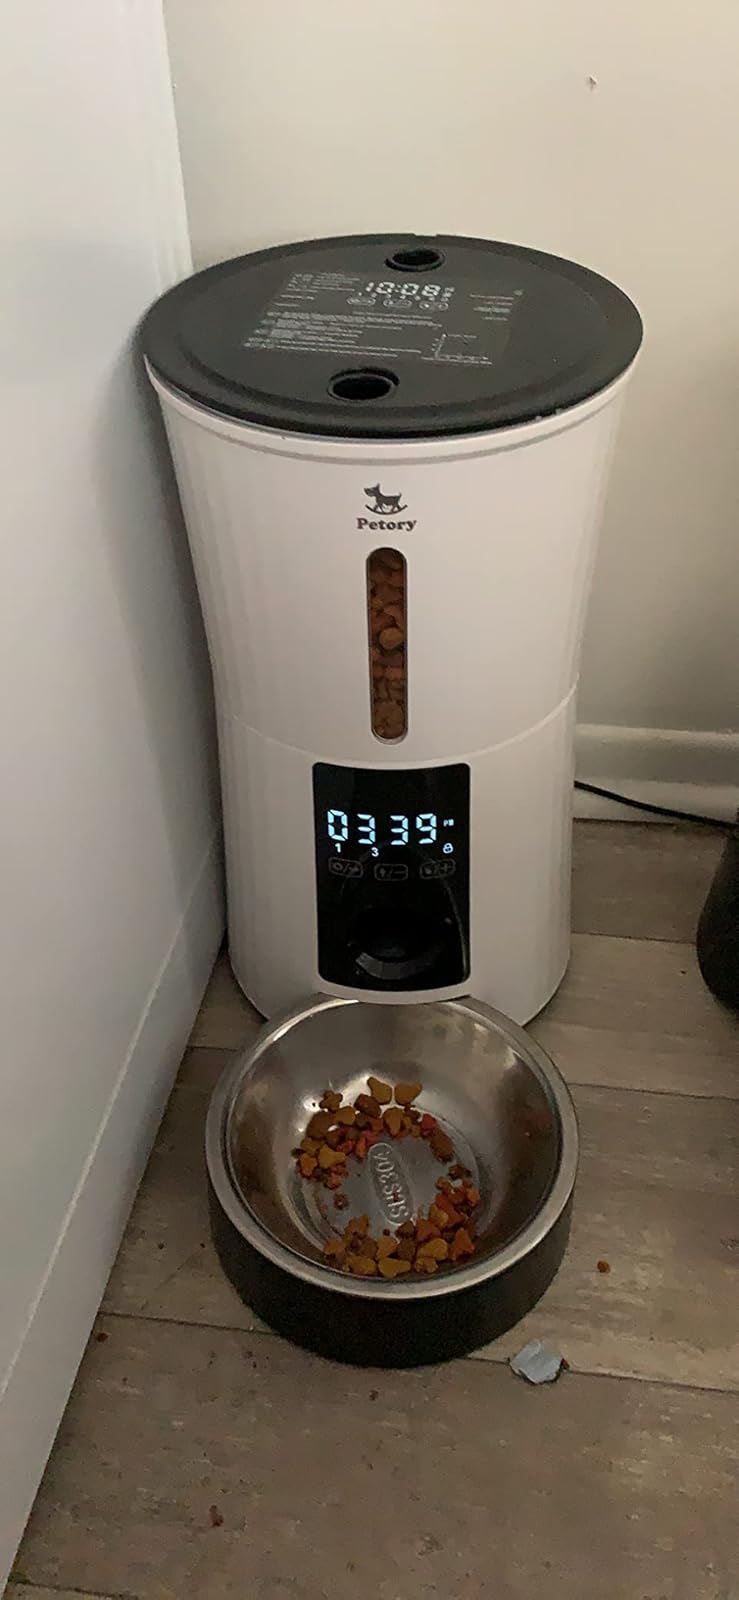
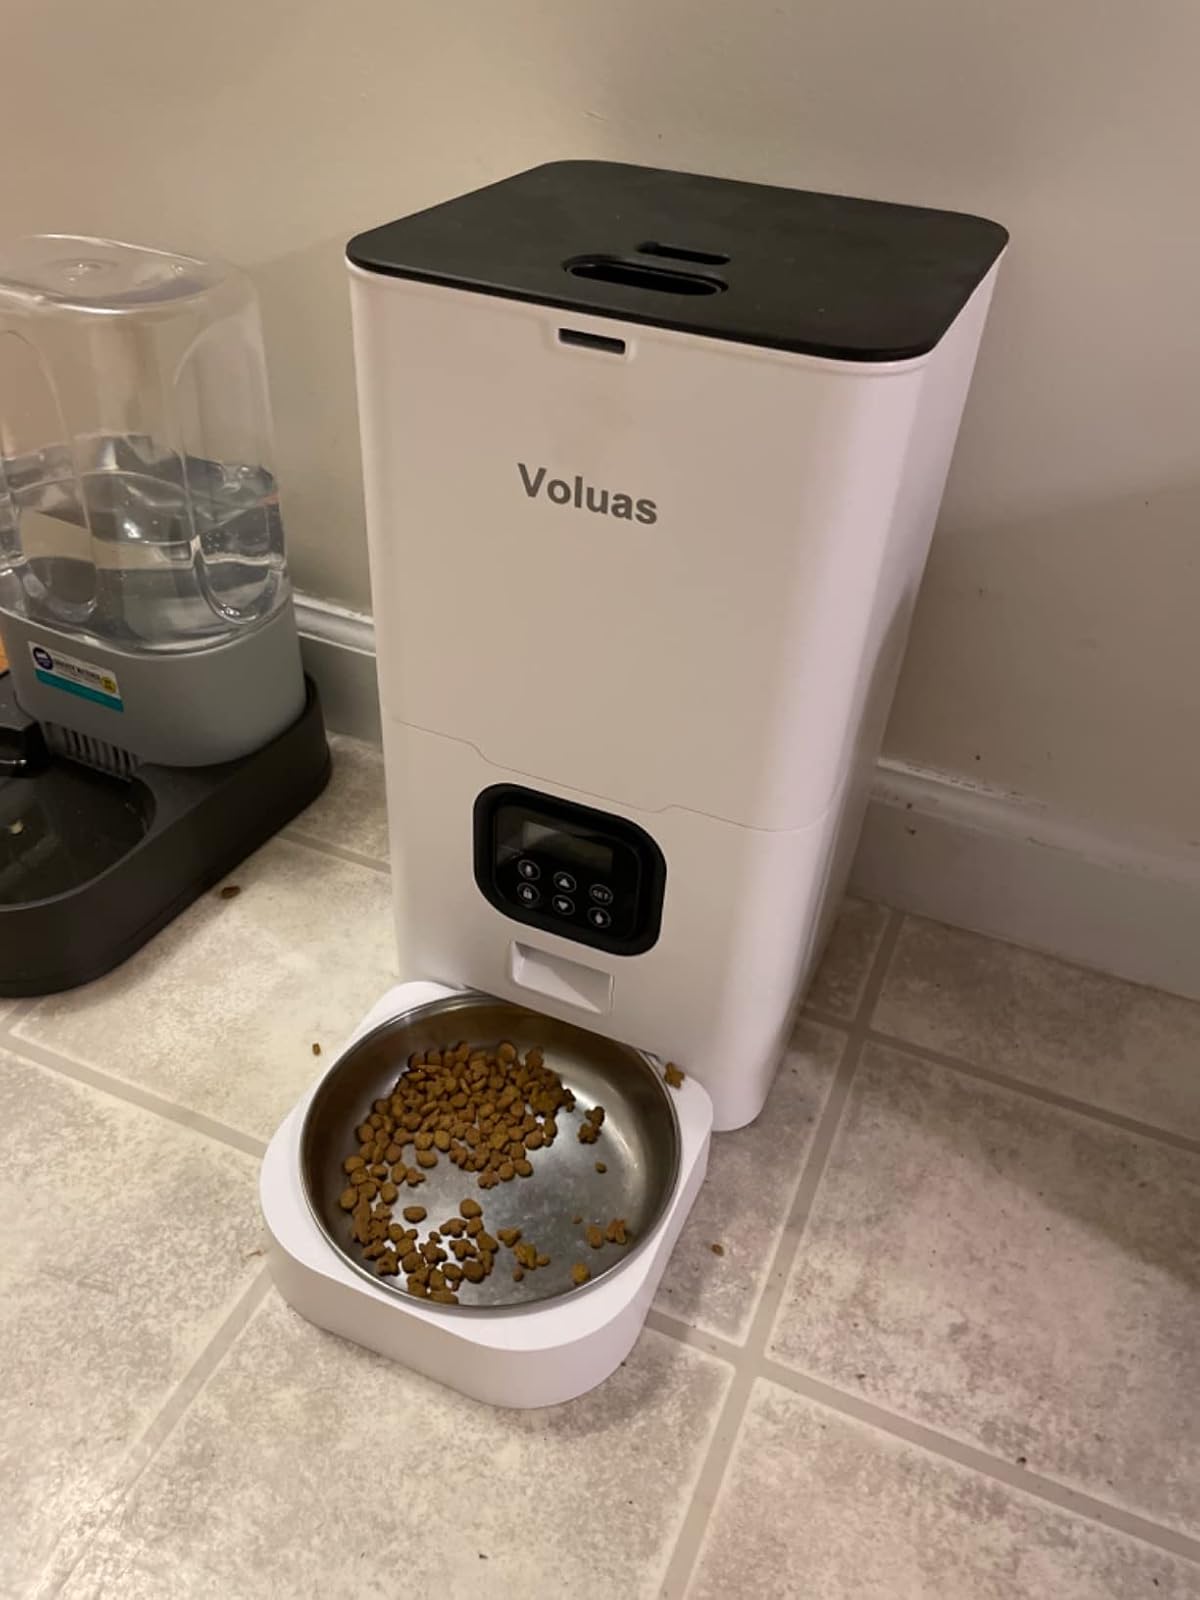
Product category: items_feeder
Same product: no